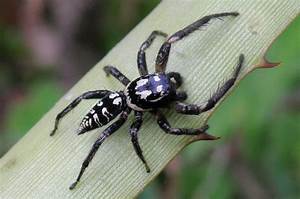
Label: ragno